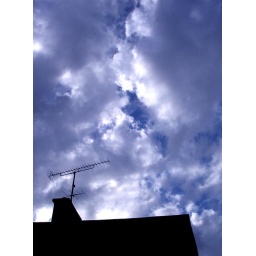
Cloudy blue sky over my father's house in Ireland